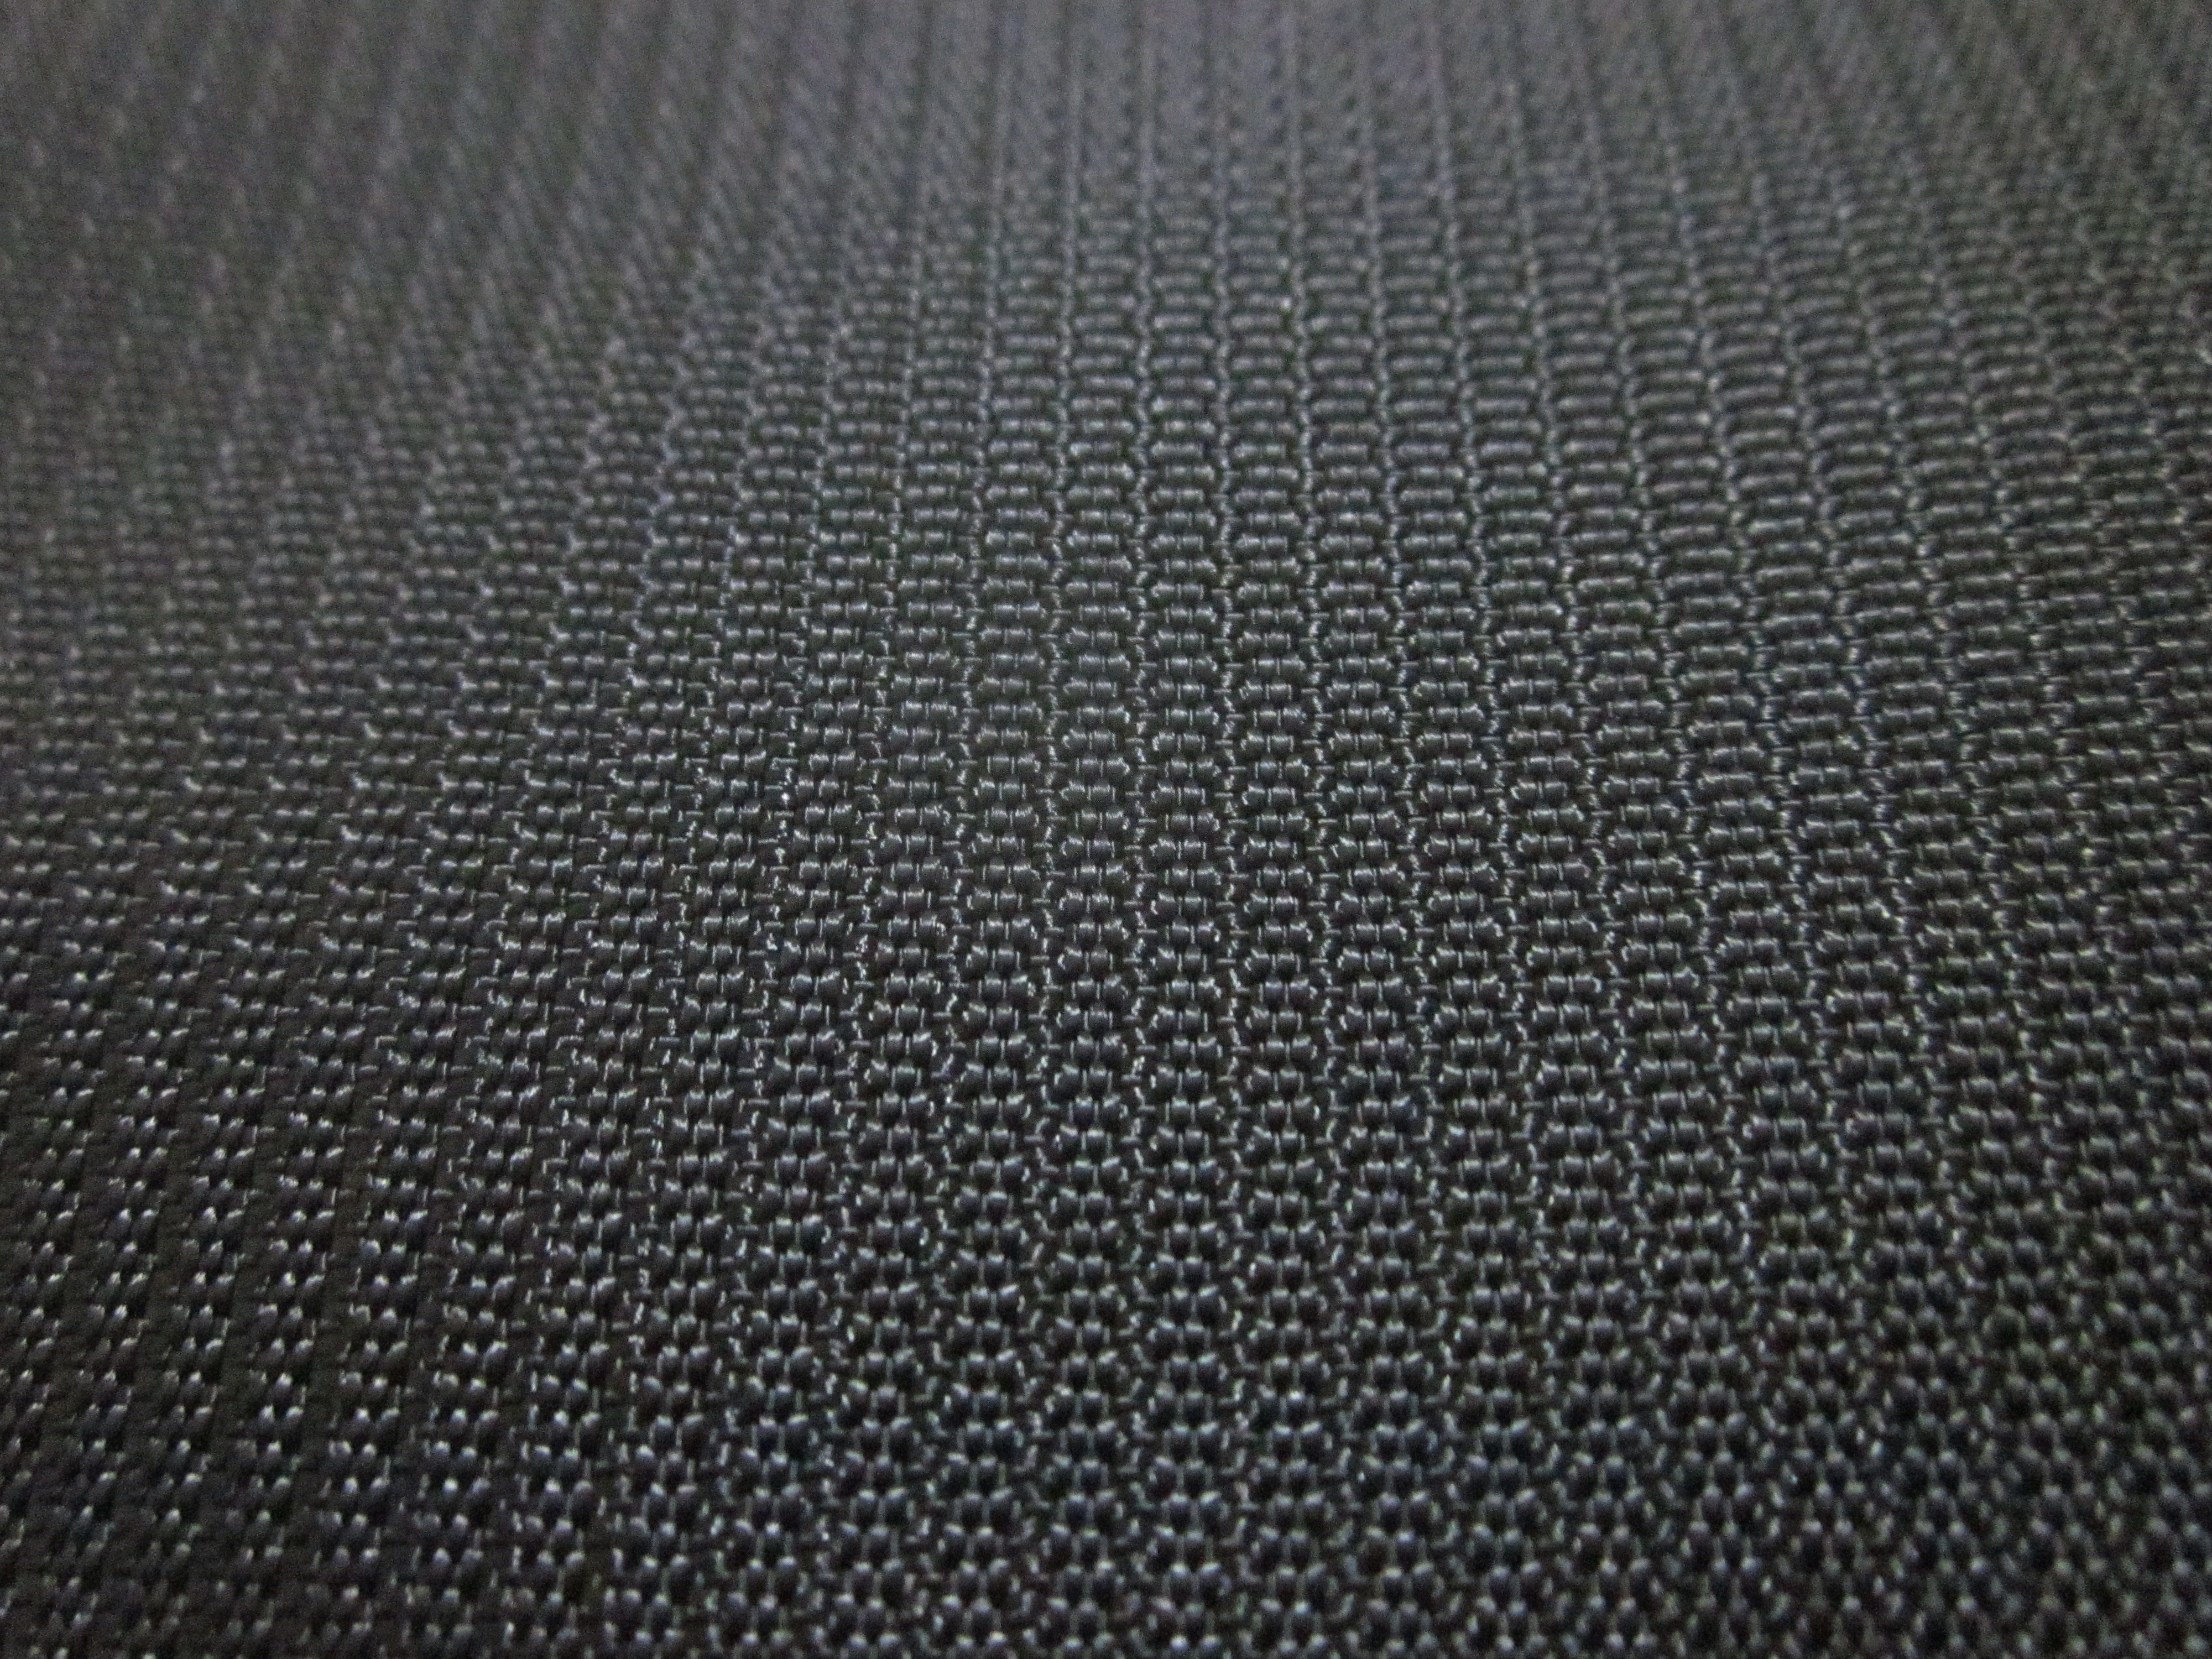
texture, floor, asphalt, pattern, black, material, circle, fabric, textile, mesh, carpet, flooring